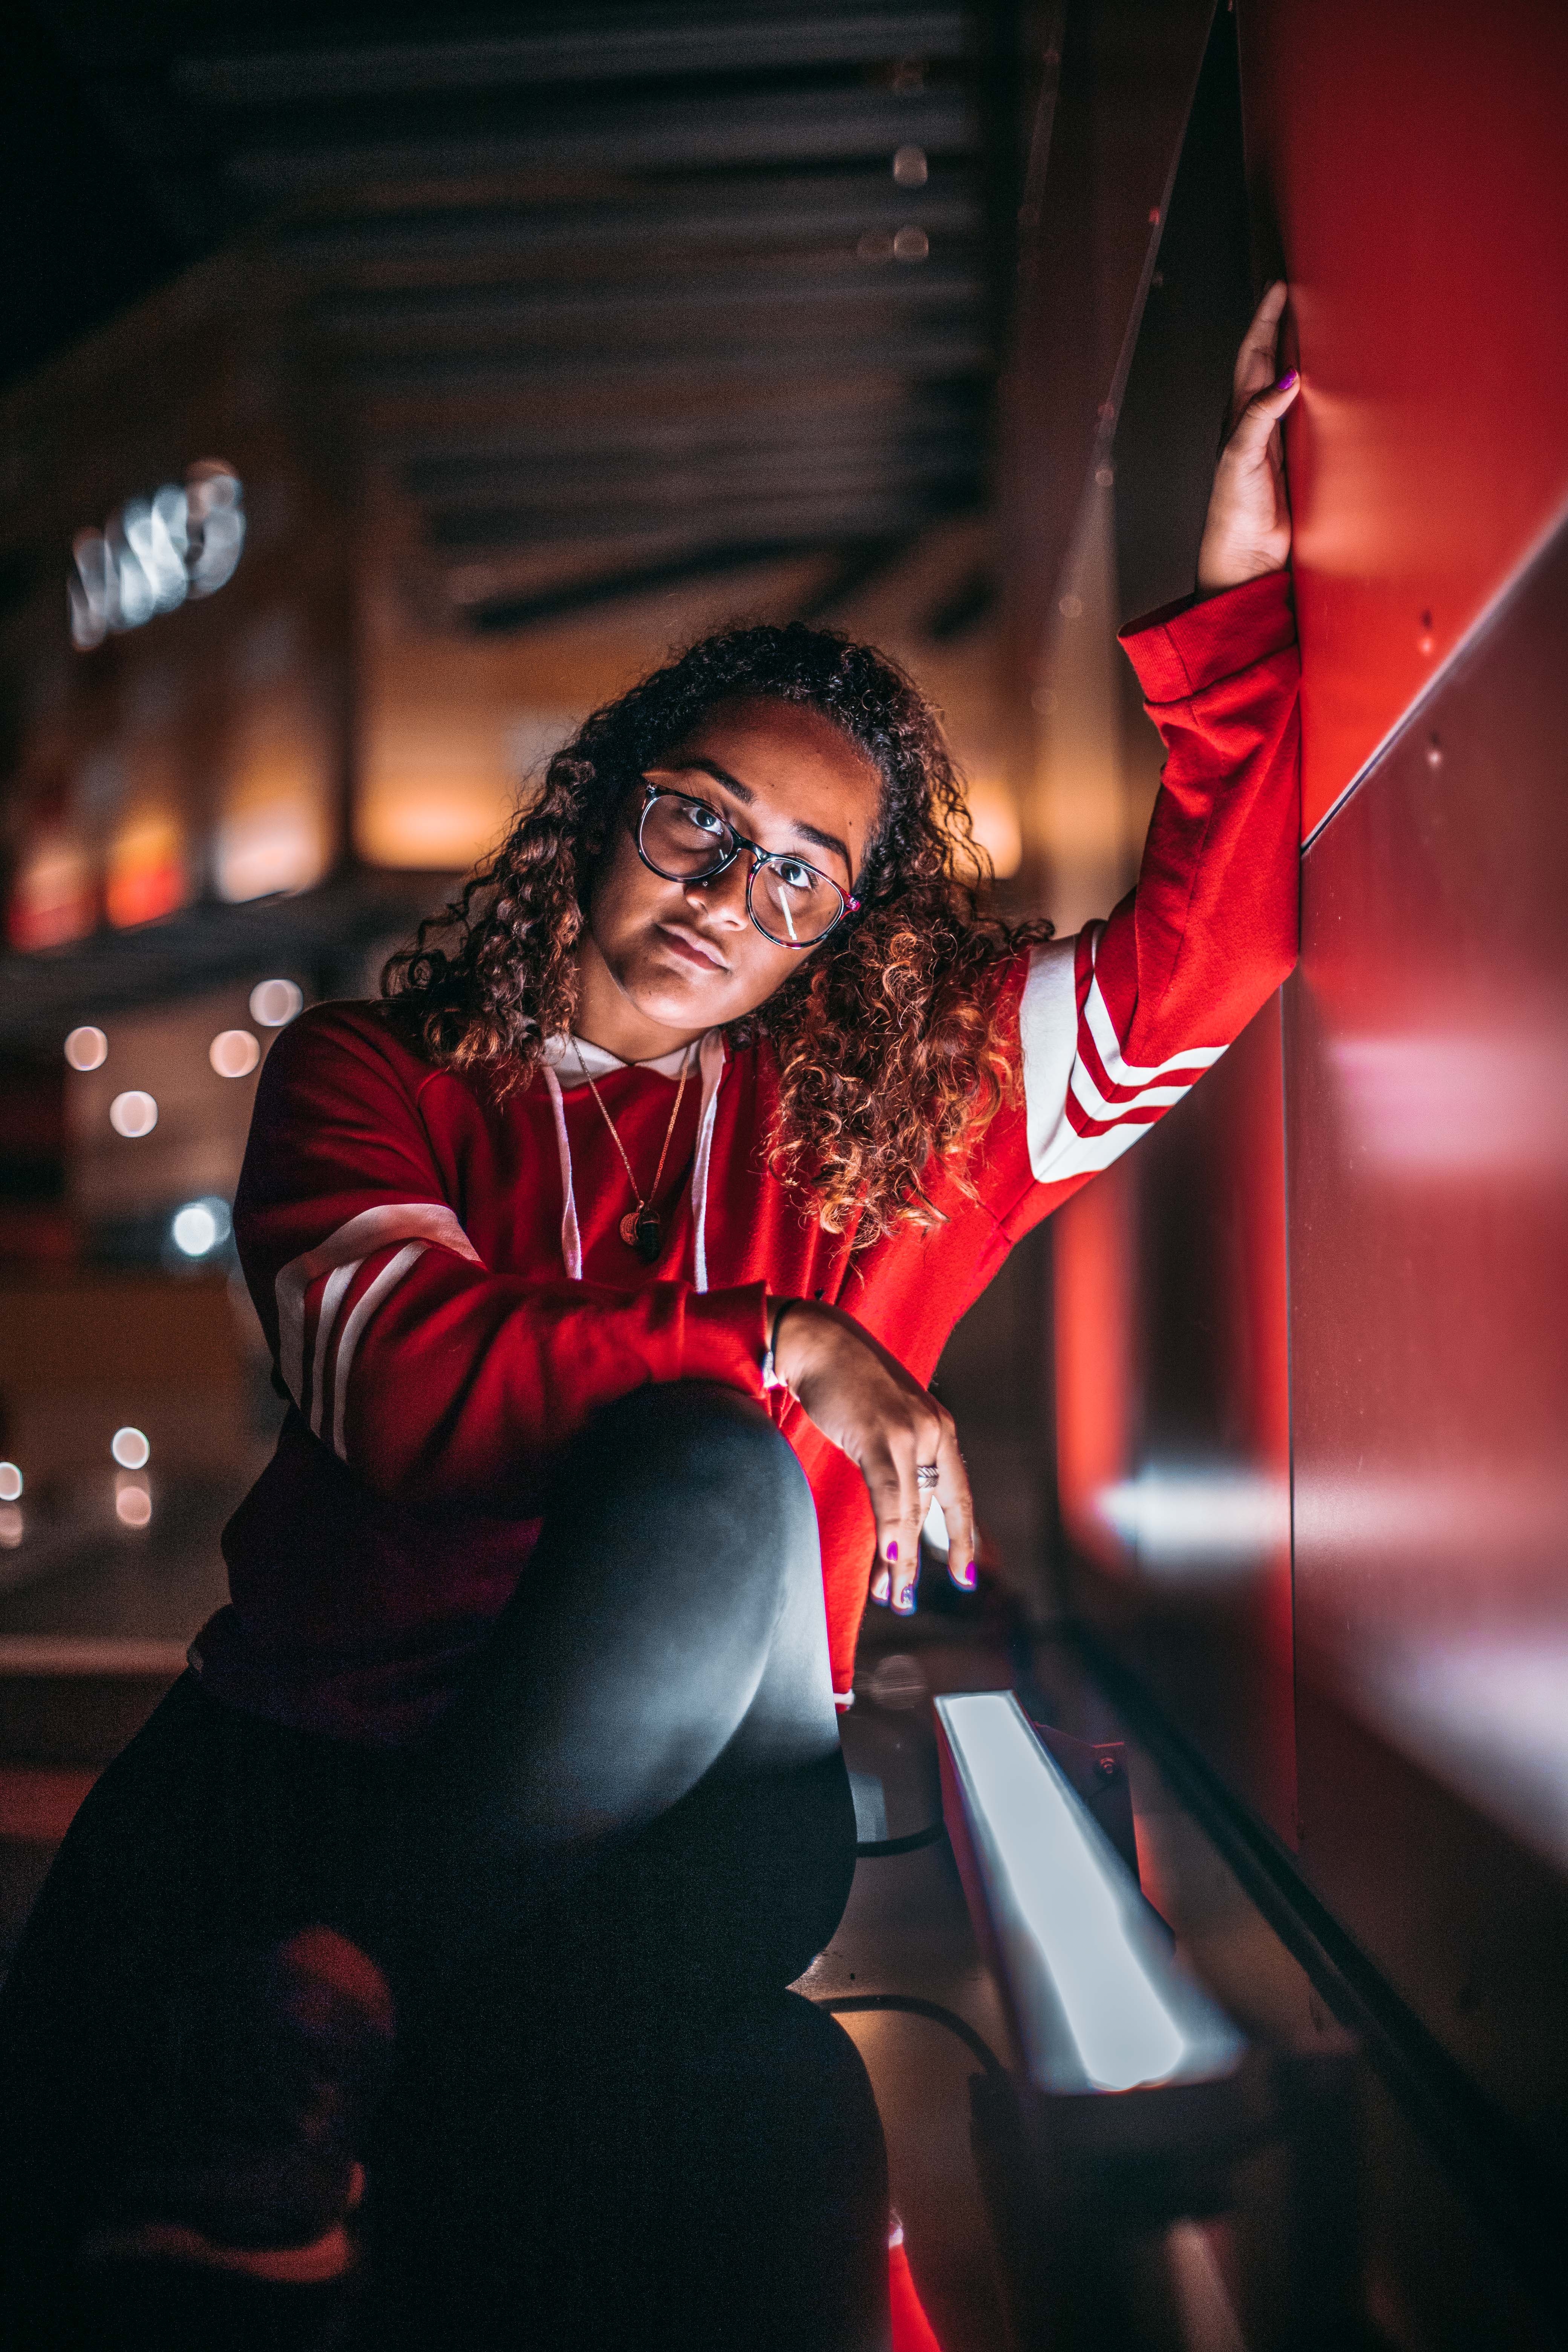
red, beauty, fun, photography, smile, night, black hair, performance, flash photography, photo shoot